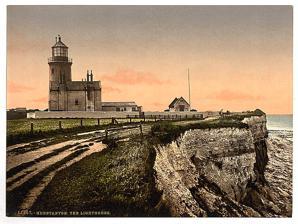
Building: Old Hunstanton Lighthouse
Country: Unknown
Year built: 1840
Lighthouse Old Hunstanton Lighthouse Old Hunstanton Lighthouse Location St Edmund’s Point Norfolk England OS grid TF6763042048 Coordinates 52°56′59″N 0°29′38″E / 52.949645°N 0.493760°E / 52.949645; 0.493760 Tower Constructed c. 1665 (first) 1778 (second) Construction masonry tower Height 19 metres (62 ft) Shape cylindrical tower with balcony attached to 2-storey keeper's house Markings white tower Operator The Old Lighthouse Heritage Grade II listed building Light First lit 1840 (current) Deactivated 1922 Listed Building – Grade II Official name The Lighthouse Designated 20 September 1984 Reference no. 1171495 Old Hunstanton Lighthouse is a former lighthouse located in Old Hunstanton in the English county of Norfolk , generally called Hunstanton Lighthouse (or, less formally, 'Hunston Lighthouse') during its operational life. It was built at the highest point available on this part of the coast, on top of Hunstanton Cliffs , and served to help guide vessels into the safe water of Lynn Deeps . Although the present lighthouse was built in 1840, there had been a lighthouse on the site since the 17th century (prior to which a light to aid navigation may have been displayed from St Edmund's Chapel , the ruins of which stand nearby). Prior to the establishment of the Lynn Well light vessel in 1828, Hunstanton Lighthouse provided the only visible guide to ships seeking to enter The Wash at night. History Before the establishment of a lighthouse in the vicinity, it appears that sailors used the lights burning in St Edmund's Chapel to guide them into The Wash by night. The pair of lighthouses that later stood on the site were known as the 'Chapel Lights'; and in 1838 their successor was still referred to, by John Purdy , as 'the Chapel Light, on Hunstanton Point'. The first lighthouses In 1663 permission was sought by a consortium of the merchants and ship-owners of Boston and Lynn to erect one or more lights near St Edmund's Point, to help guide their vessels into The Wash . That November, a warrant was issued by Charles II to John Knight, permitting him to build a light or lights 'upon the Hunston-cliffe or chappel lands', and to maintain them by levying dues on passing ships. The first lights, a pair of stone towers which functioned as leading lights , were built by him in 1665, at a cost of over £200. The front light of the pair was candle-lit; the rear had a coal-fired brazier . They were found to be 'of great benefit'. In 1710 it was reported that the lighthouses were 'decayed and want repairing and will admit of great alterations and improvements'. That same year Knight's niece Rebecca and her husband James Everard were granted the right to receive the light dues for the period of the next fifty years. Substantial repairs were undertaken. By 1750 the front lighthouse, the smaller of the two, seems to have been taken out of commission. It seems that the structure remained standing for a time: but while two lighthouses are shown on John Cary 's county map of 1787, there is only one on his map of 1794. Everard's lighthouse of 1776 In around 1776 the rear lighthouse was destroyed by a fire. It was replaced by a new wooden structure, commissioned by Edward Everard of Lynn (grandson of the above-mentioned Rebecca and John), who had inherited the patent rights: a circular tower 33 feet (10 m) high, tapering from 11 ft (3.4 m) to 8 ft (2.4 m) in diameter from bottom to top. It placed the light at 85 feet (26 m) above sea level. Atop the tower was a simple square lantern room, glazed to seaward, which contained an innovative lighting array. Walker's parabolic reflectors The lantern was equipped with parabolic reflectors and oil lamps in place of a coal fire. Thus Hunstanton is said to have been the first 'major coast light' in Britain to employ an illuminant other than coal, and the first lighthouse in the world to be fitted with a parabolic reflector (though similar claims are made for Hutchinson 's lighthouses in Liverpool ). The lighting apparatus was devised and installed by Ezekiel Walker of Lynn, who later went on to advise the Northern Lighthouse Board on installing parabolic reflectors in their towers around the coast of Scotland. As described in 1812, the light was provided by eighteen lamps set within 18-inch (460 mm) diameter reflectors 'fixed upon two shelves, one placed over the other'; the lamps were arranged so as to direct the greatest concentration of light in a north by east direction, indicating to far-off vessels a way through sands and shoals off the Lincolnshire coast. Writing some fifty years after they were installed, Walker described them as follows: 'Each of the reflectors at Hunstanton contains 700 small mirrors of looking-glass, every one of which reflects part of the light of the small lamp placed in its focus'. The light was described in 1781 as 'constant and certain' and 'clearly distinguished at sea at a distance of seven leagues ', (though this latter claim has been called 'extravagant'). In 1788 Everard sold his patent rights to Samuel Lane, Collector of Customs for the Port of Lynn. Forty years later, Hunstanton was one of just five lighthouses in England still in private hands, and in 1836 legislation was enacted which empowered the Corporation of Trinity House to purchase the leases of these last remaining private concessions; the following year, Hunstanton and the other lights were vested in Trinity House. Current lighthouse Trinity House promptly began work on replacing the wooden tower and its light, technology having advanced significantly in the sixty years since it was built. Work began in 1838 on a new lighthouse: designed by James Walker and built by William Candler of Lynn, it was first lit on 3 September 1840. It was a white-painted cylindrical brick tower, 63 feet (19 m) high, which placed the light at an elevation of 109 feet (33 m) above sea level; In place of the multiple lamps and reflectors, a single three-wick oil lamp was installed, set within a sizeable ( second-order ) fixed catadioptric optic , designed by J. Cookson & co. of Newcastle-upon-Tyne . The lighthouse initially displayed a fixed white light as before; but from 1844 a red sector was added to the light, indicating the position of the Roaring Middle shoal . The light had a range of 16 nautical miles (30 km; 18 mi). The new lighthouse was flanked by a pair of two-storey gabled houses for the keepers , which were connected by castellated wings to the lighthouse itself. The cost of building the tower and the dwellings together came to £2,696 13 s 3 d . In 1883 Hunstanton Lighthouse was altered to display a group occulting light (the lamp being eclipsed twice for two seconds apiece, every thirty seconds). In 1897 the tower was repainted red, with a broad white stripe. Decommissioning The present lighthouse ceased operations in 1921, and the lantern storey was removed from the top of the tower the following year. To compensate for its closure, improvements were made to the light of the Inner Dowsing lightvessel . In 1922 the lighthouse was sold at auction for £1,300; the tower was left unused, but the adjacent cottages were converted into tearooms. Between 1934 and 1957 the tower was used as an observation post by the Royal Observer Corps (it was at this time that an additional storey was added to the top of the tower where the lantern had formerly stood). Acquired subsequently by Hunstanton Urban District Council , the property was sold by them in 1965, to become a private residence and later a holiday let . The two keepers' houses remained in place until at least the early 1960s, since when one has been demolished, and a modern annexe has been added to the other. Gallery Remains of St Edmund's Chapel and Lighthouse. Close-up view Plaque outside the lighthouse Another view Trinity House coat of arms on the tower The lighthouse at dusk See also Engineering portal List of lighthouses in England References